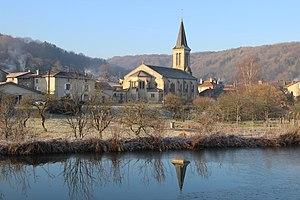
Aperçu du village depuis le canal en hiver.
Tannois est une commune française située dans le département de la Meuse, en région Grand Est.